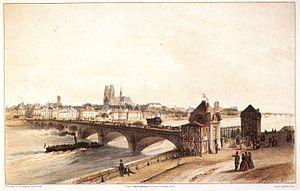
Le pont d'Orléans, dénommé pont Royal, puis pont National et, au cours de la Première Guerre mondiale, pont George-V, en l'honneur du roi d'Angleterre George V, est un pont voûté en maçonnerie franchissant la Loire à Orléans dans le département du Loiret en France. Il est situé à 1,2 km en aval du pont René-Thinat et 700 mètres en amont du pont Maréchal-Joffre, dans l'axe de la rue Royale sur la rive droite et de l'avenue Dauphine sur la rive gauche.